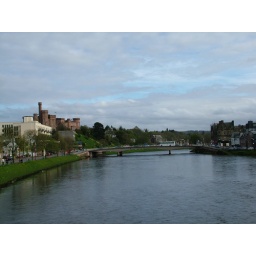
View of Inverness from the pedestrian bridge over the river Ness.